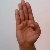
The image shows a hand gesture representing the letter 'B' in Indian Sign Language.